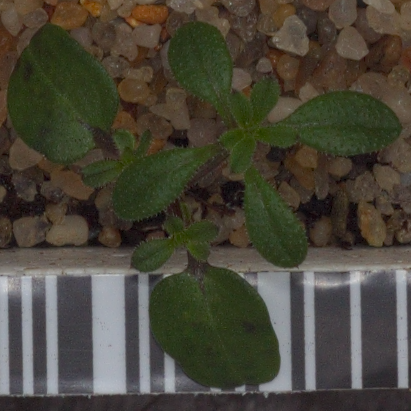
Label: cleavers